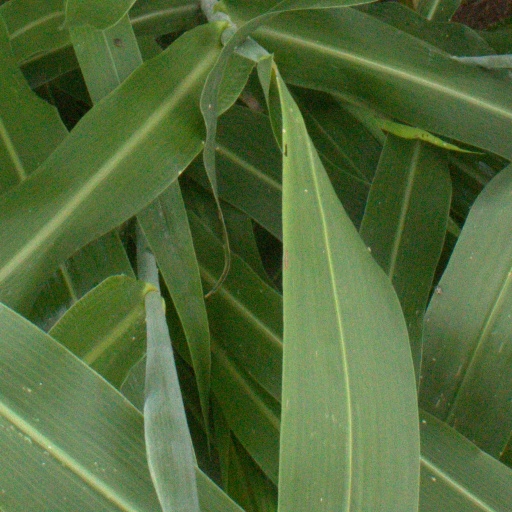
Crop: sorghum